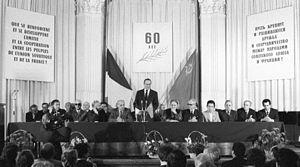
Cet article traite des relations entre la France et la Russie. La France a une ambassade à Moscou tandis que la Russie a une ambassade à Paris.